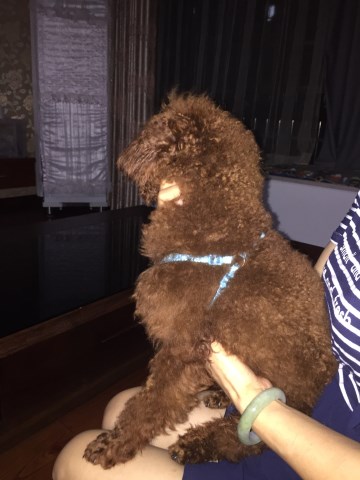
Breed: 2925-n000114-toy_poodle